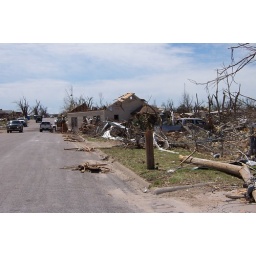
The devastating tornado turned homes and trees into rubble. This home sits in the road now.